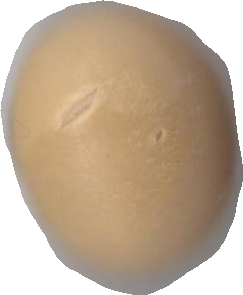
Variety: Grobogan